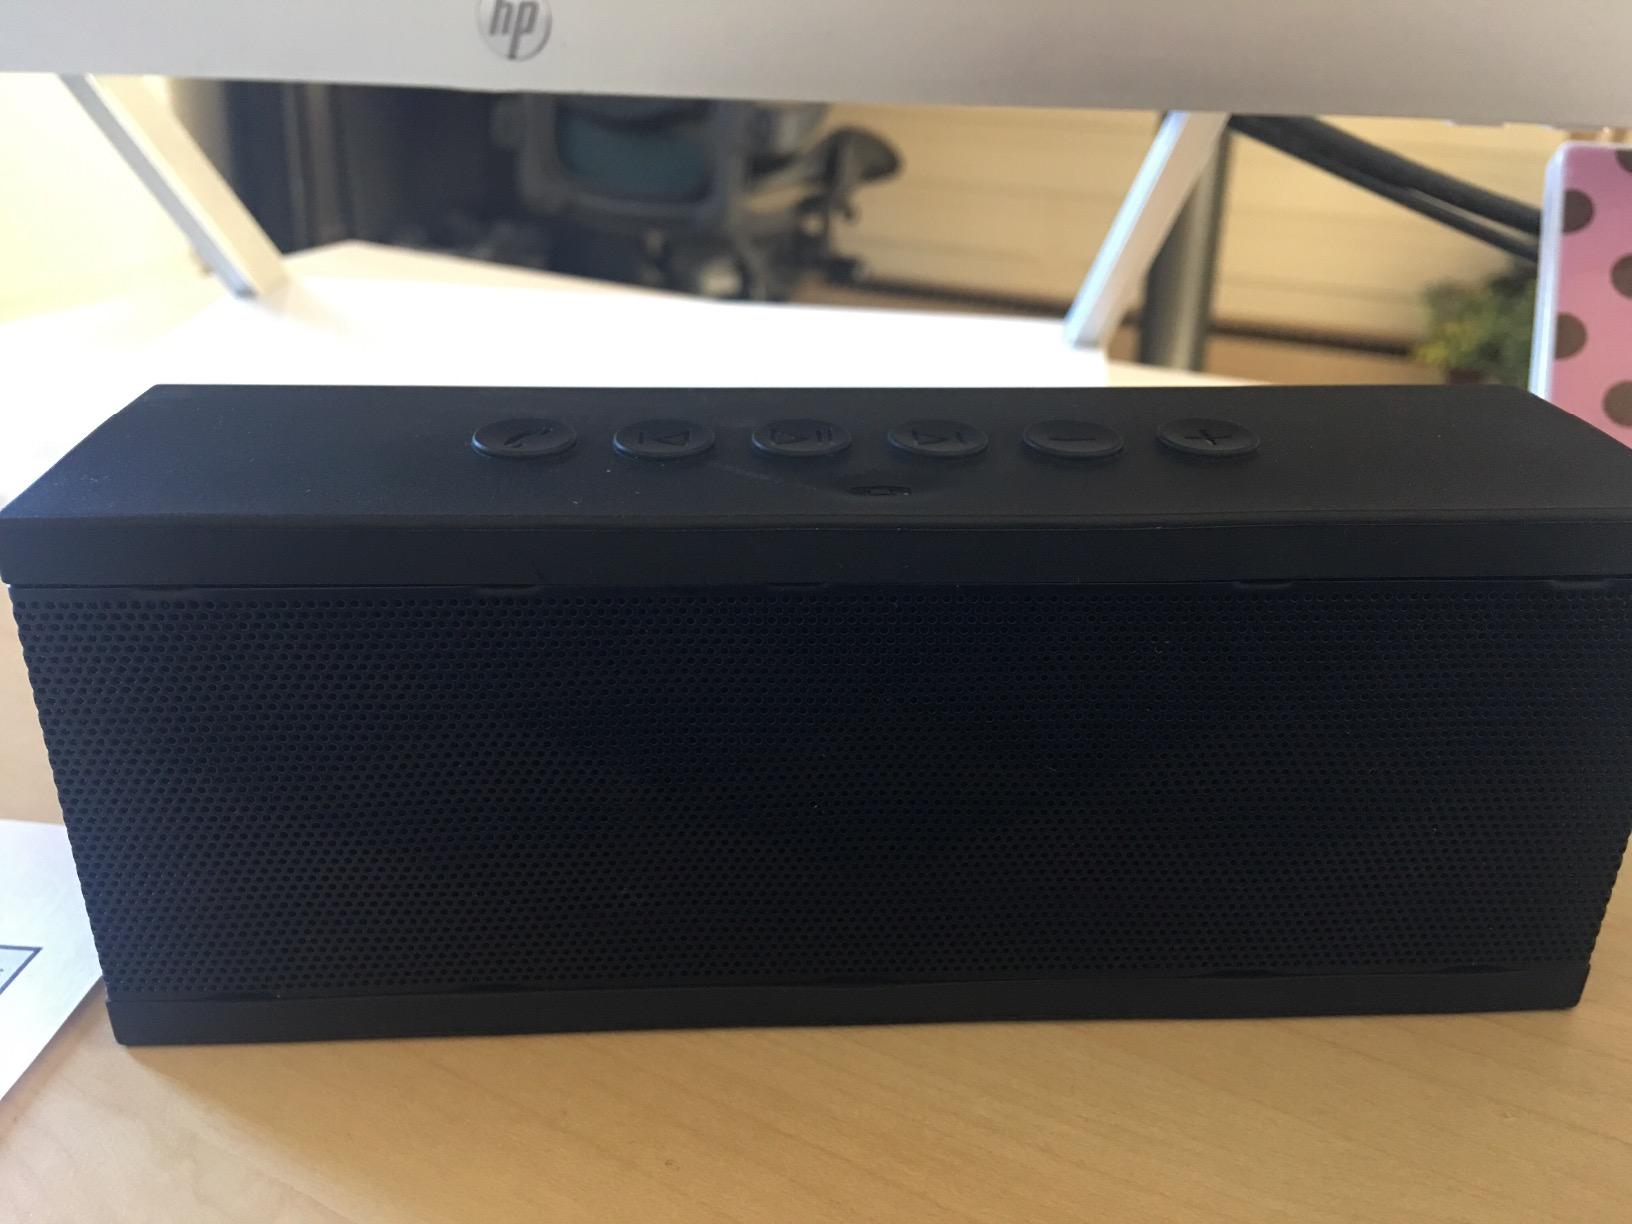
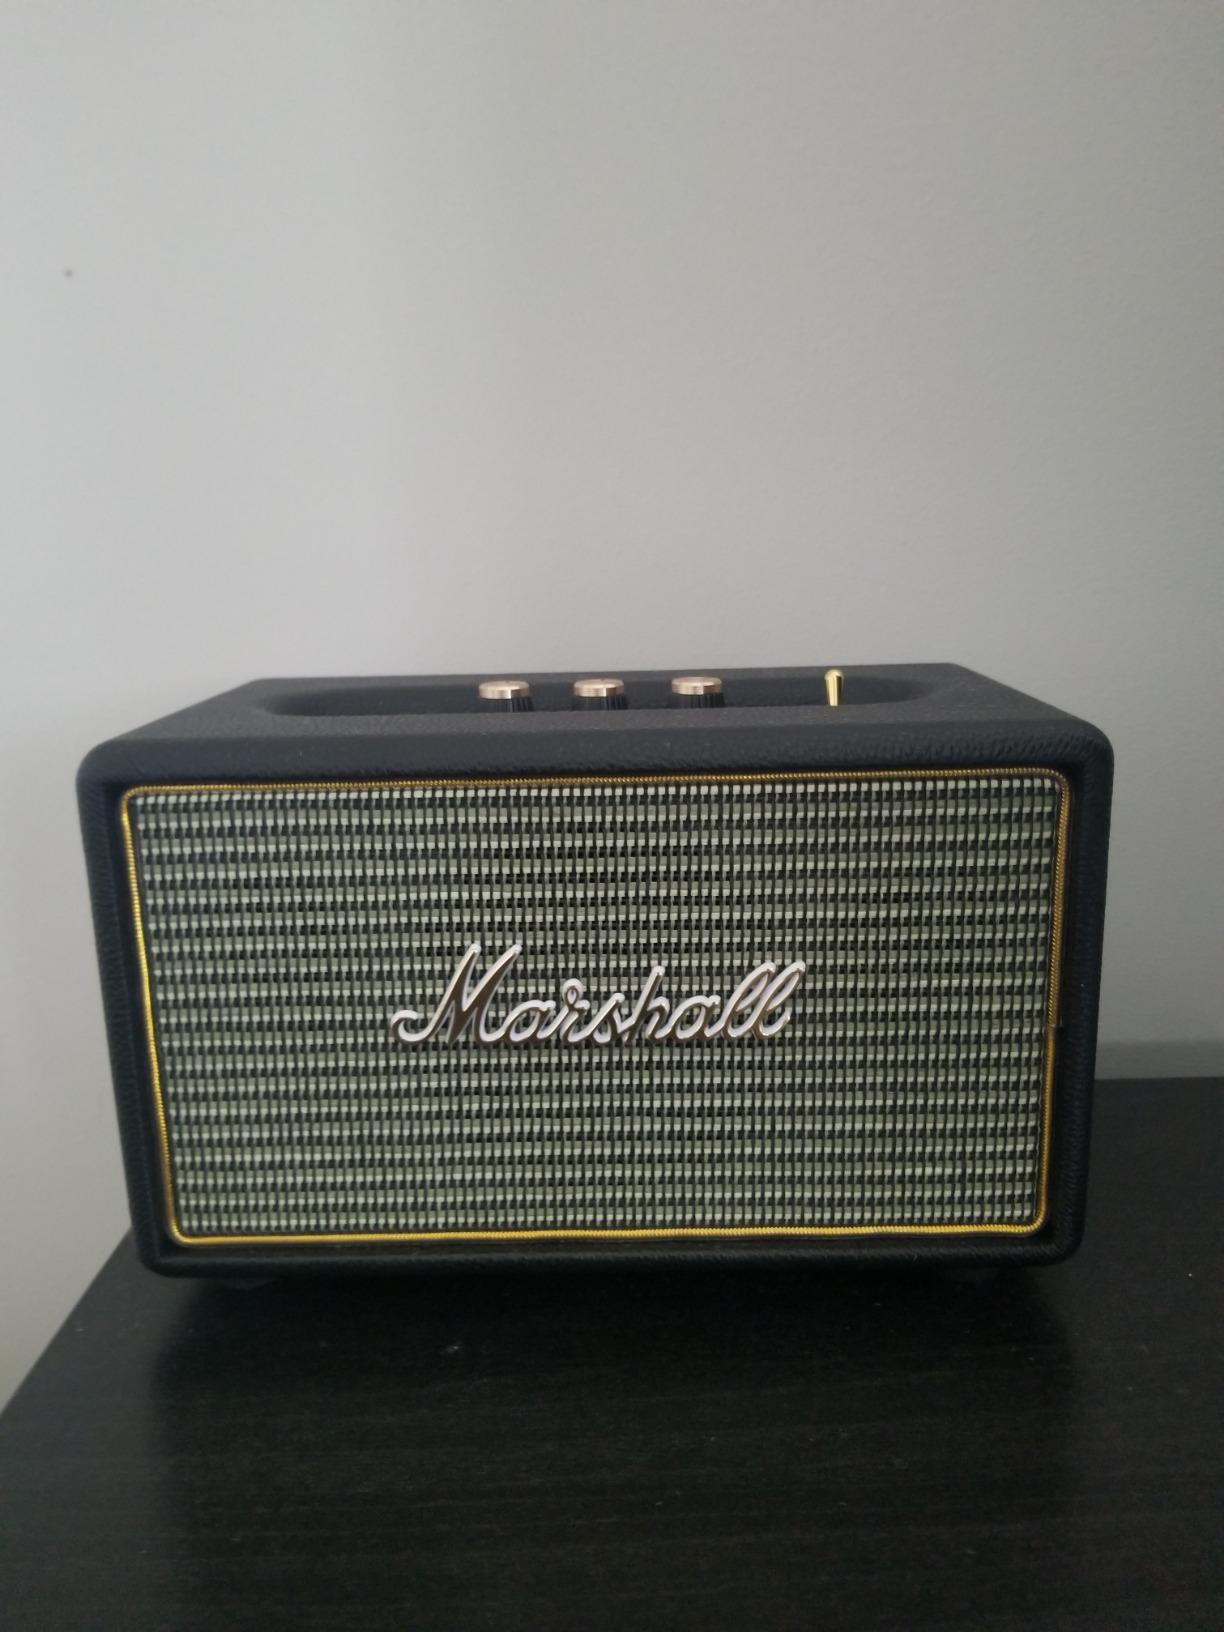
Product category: speaker
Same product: no